Marc Angenot

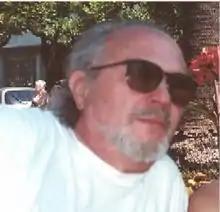
Marc Angenot

Marc Angenot (born Brussels, 1941) is a Belgian-Canadian social theorist, historian of ideas and literary critic. He is a professor of French literature at McGill University, Montreal, and holder of the James McGill Chair of Social Discourse Theory there. He is a leading exponent of the sociocritical approach to literature.